Golden State Warriors

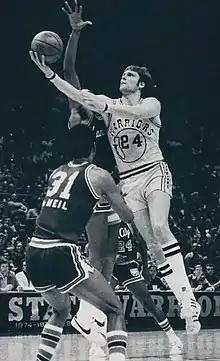
Rick Barry (shown in 1976) was named the NBA Finals MVP in 1975.

Angered by management's failure to pay him certain incentive bonuses he felt were due him, Barry sat out the 1967–68 season and signed with the Oakland Oaks of the rival American Basketball Association for the following year, but after four seasons in the ABA rejoined the Warriors in 1972. During Barry's absence, the Warriors were no longer title contenders, and the mantle of leadership fell to Thurmond, Jeff Mullins and Rudy LaRusso. They began scheduling more home games in Oakland with the opening of the Oakland Coliseum Arena in 1966 and the 1970–71 season was the team's last as the San Francisco Warriors.